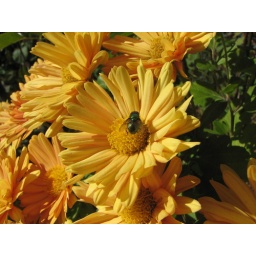
A lot of the flowers on the bridge were covered in these flies.